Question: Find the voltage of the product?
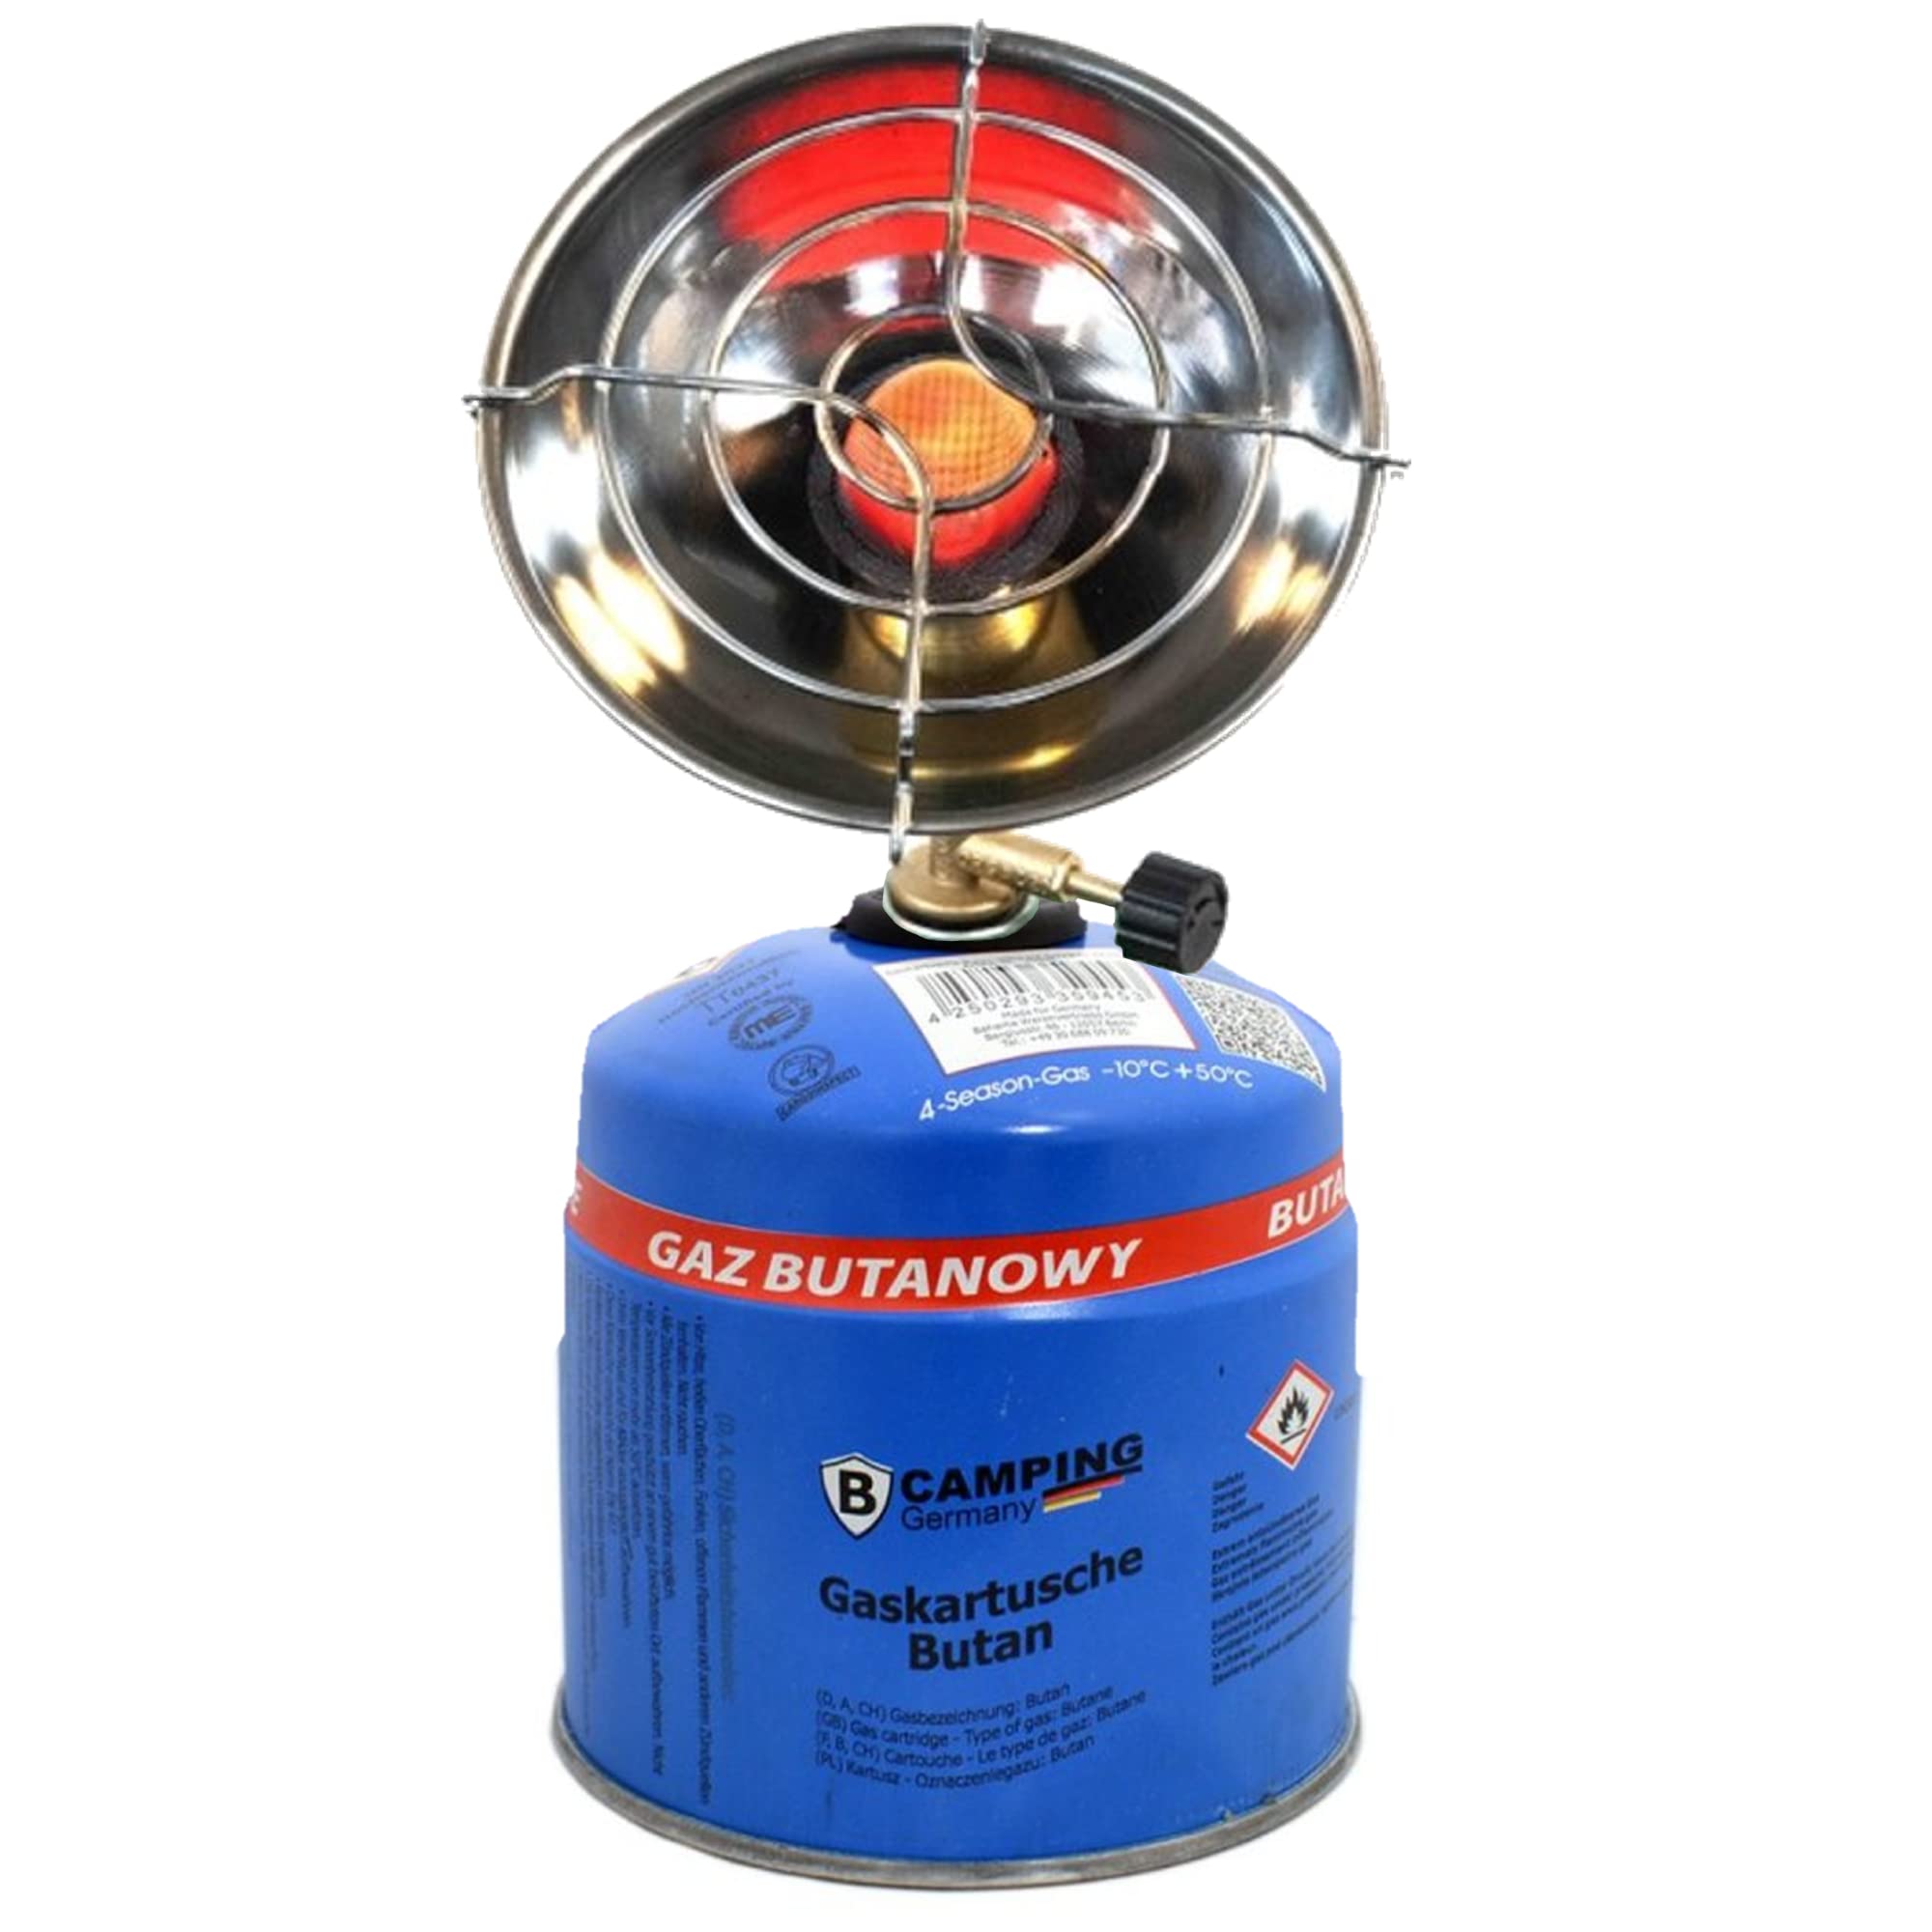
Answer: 25029.0 volt